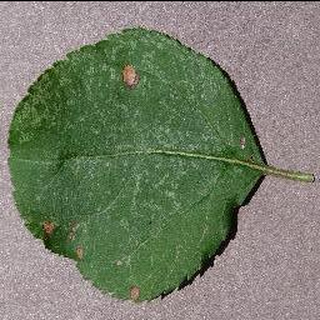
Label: apple_black_rot